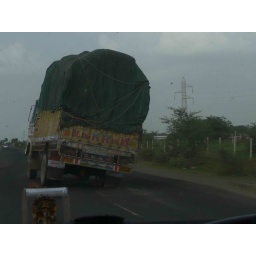
Traffic Eng 101 Dont leave broken down truck in centre of highway